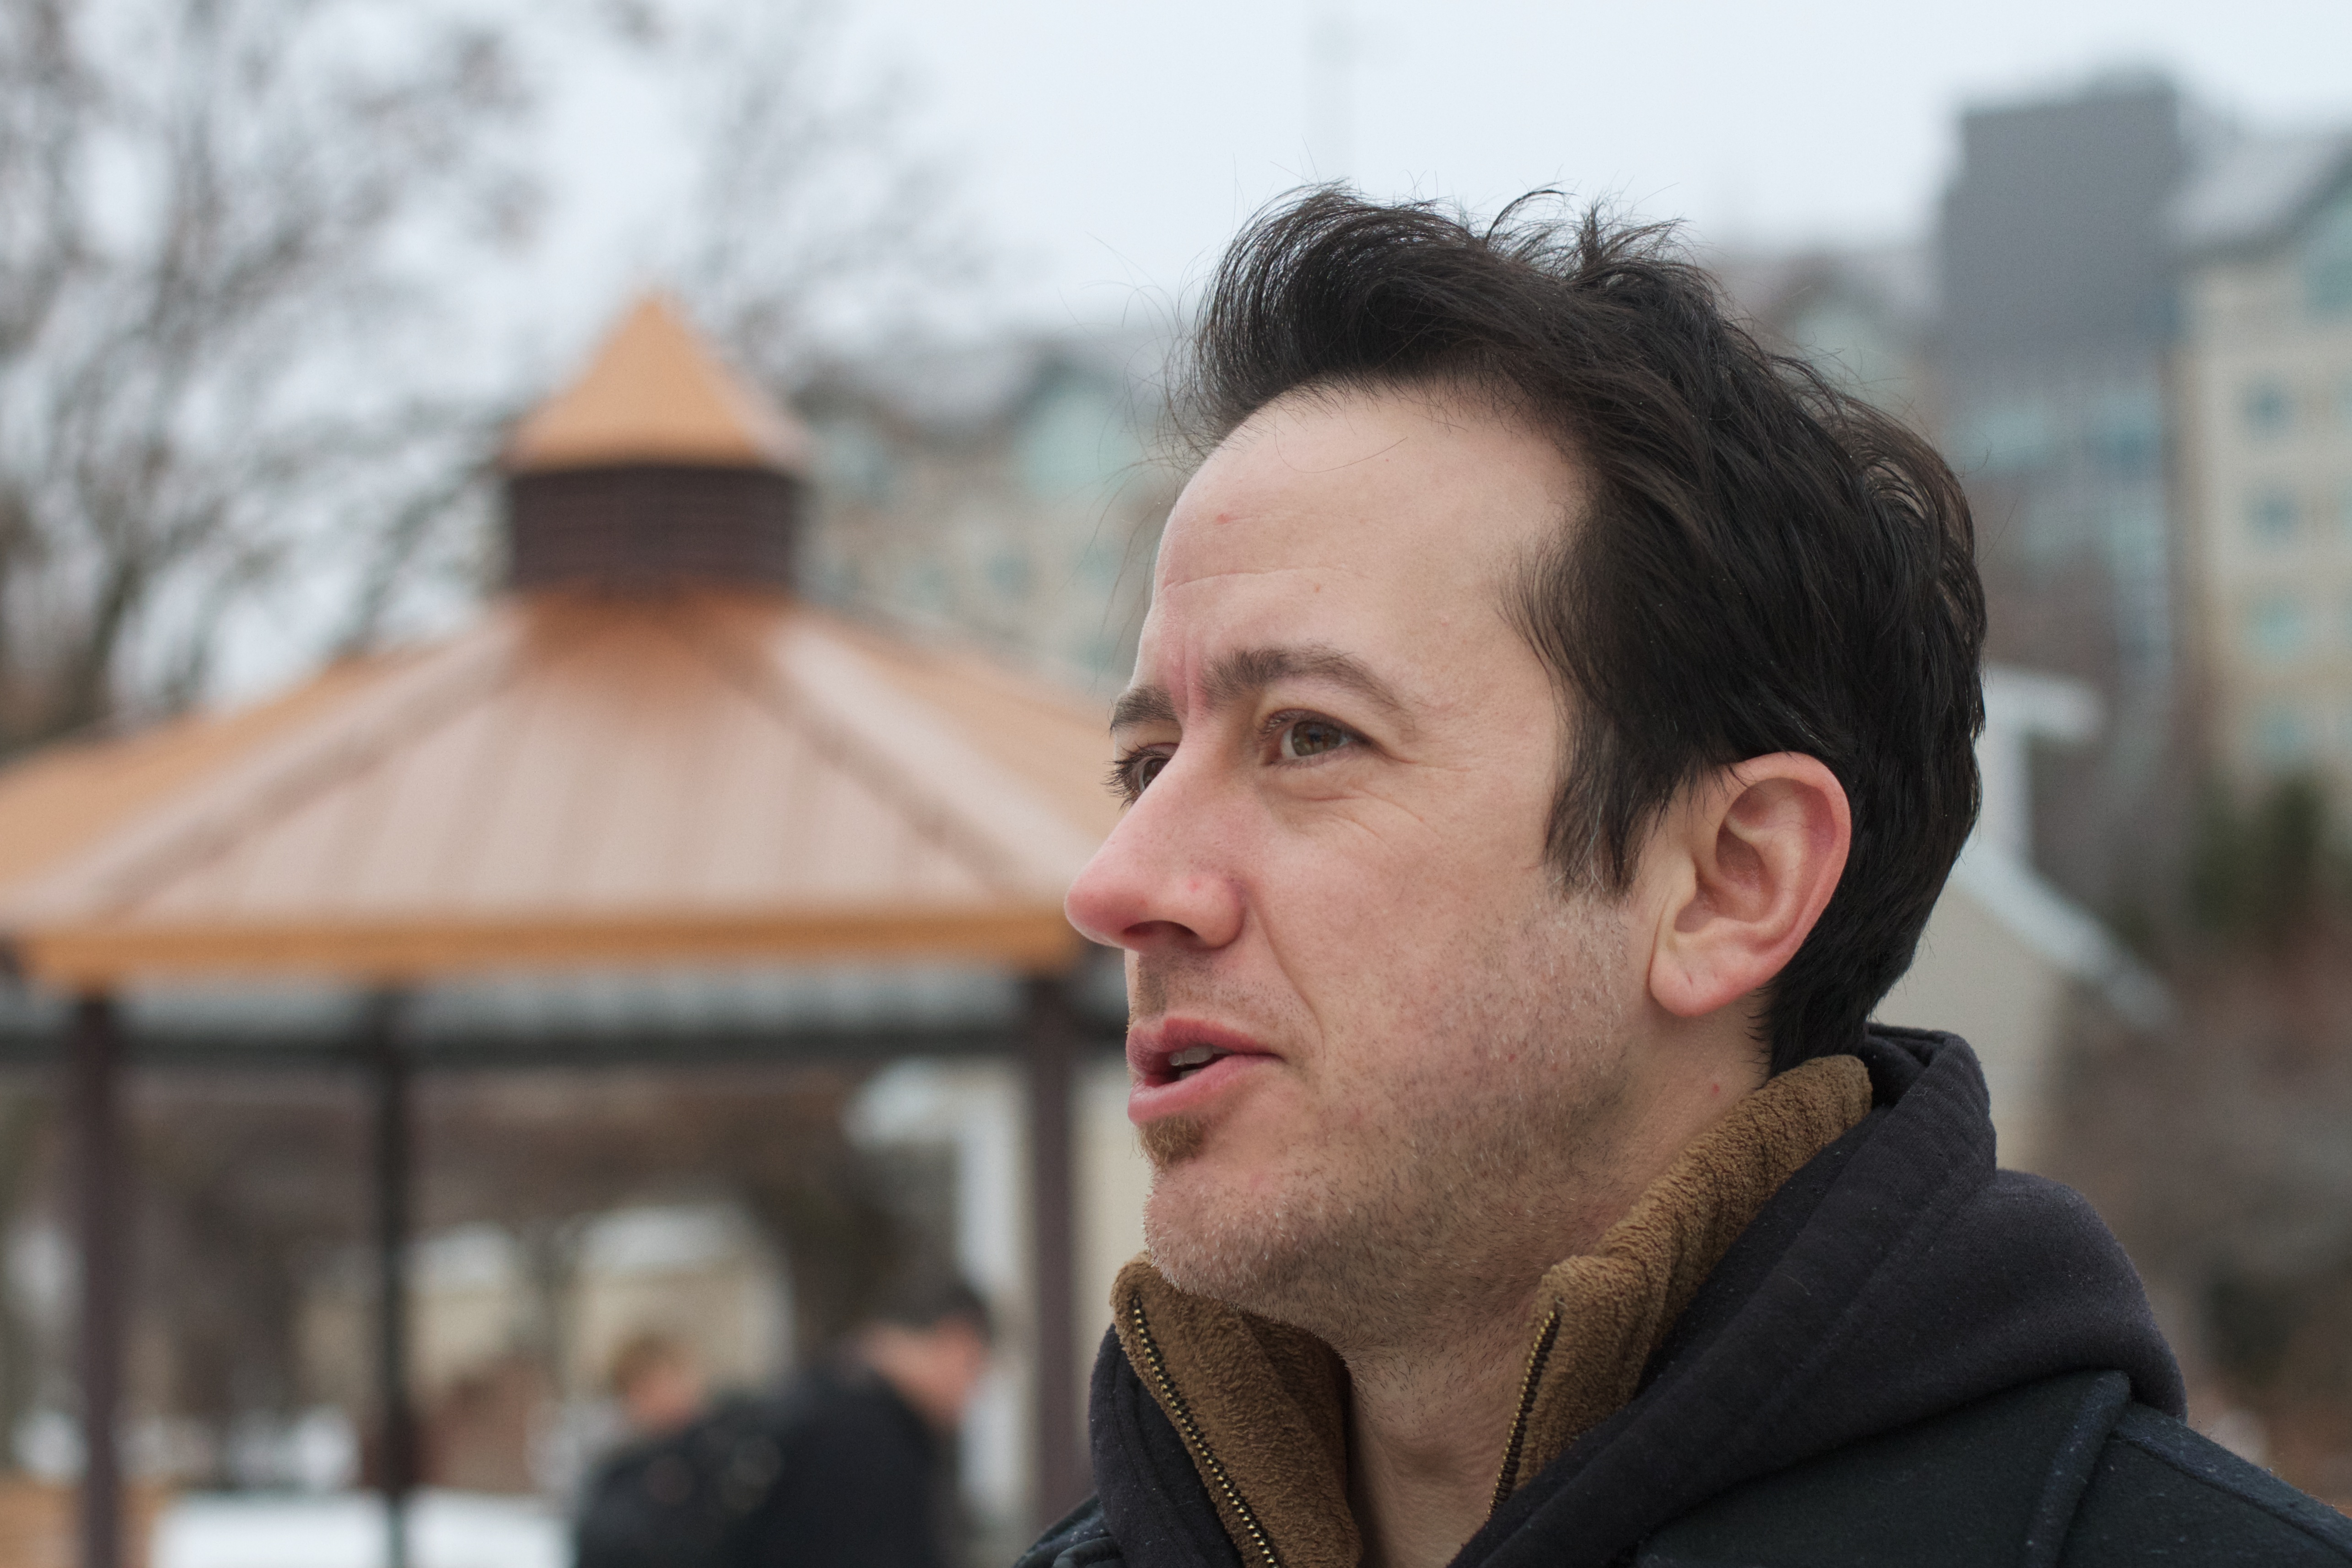
man, person, people, male, portrait, spring, season, hairstyle, facial hair